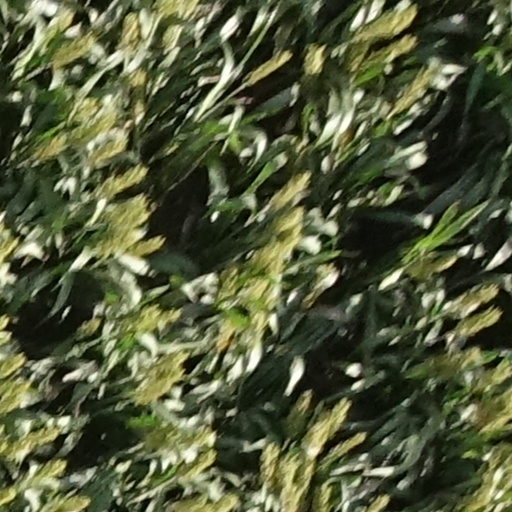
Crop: sorghum